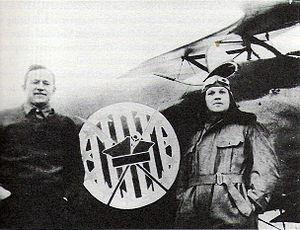
La 7ᵉ escadrille de chasse polonaise, plus connu sous le nom d'escadrille Kościuszko était une des escadrilles de la Force aérienne de la République polonaise pendant la guerre soviéto-polonaise de 1919-1921. Créée fin 1918 elle fut la première à porter le nom de Tadeusz Kościuszko héros de la Pologne et de la guerre d'indépendance des États-Unis. Elle fut recréée fin 1919 par des volontaires américains comme ceux qui avaient participé à l'escadrille La Fayette.